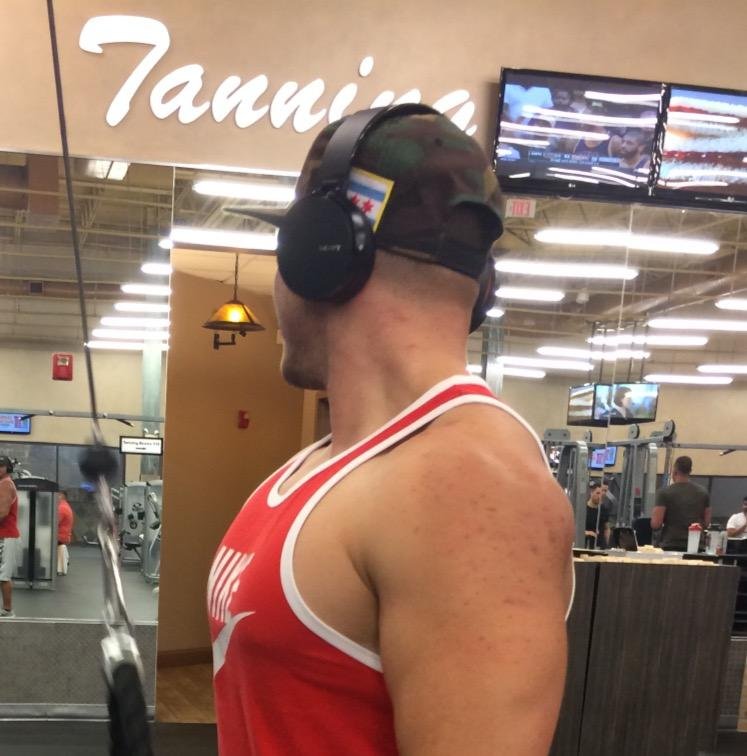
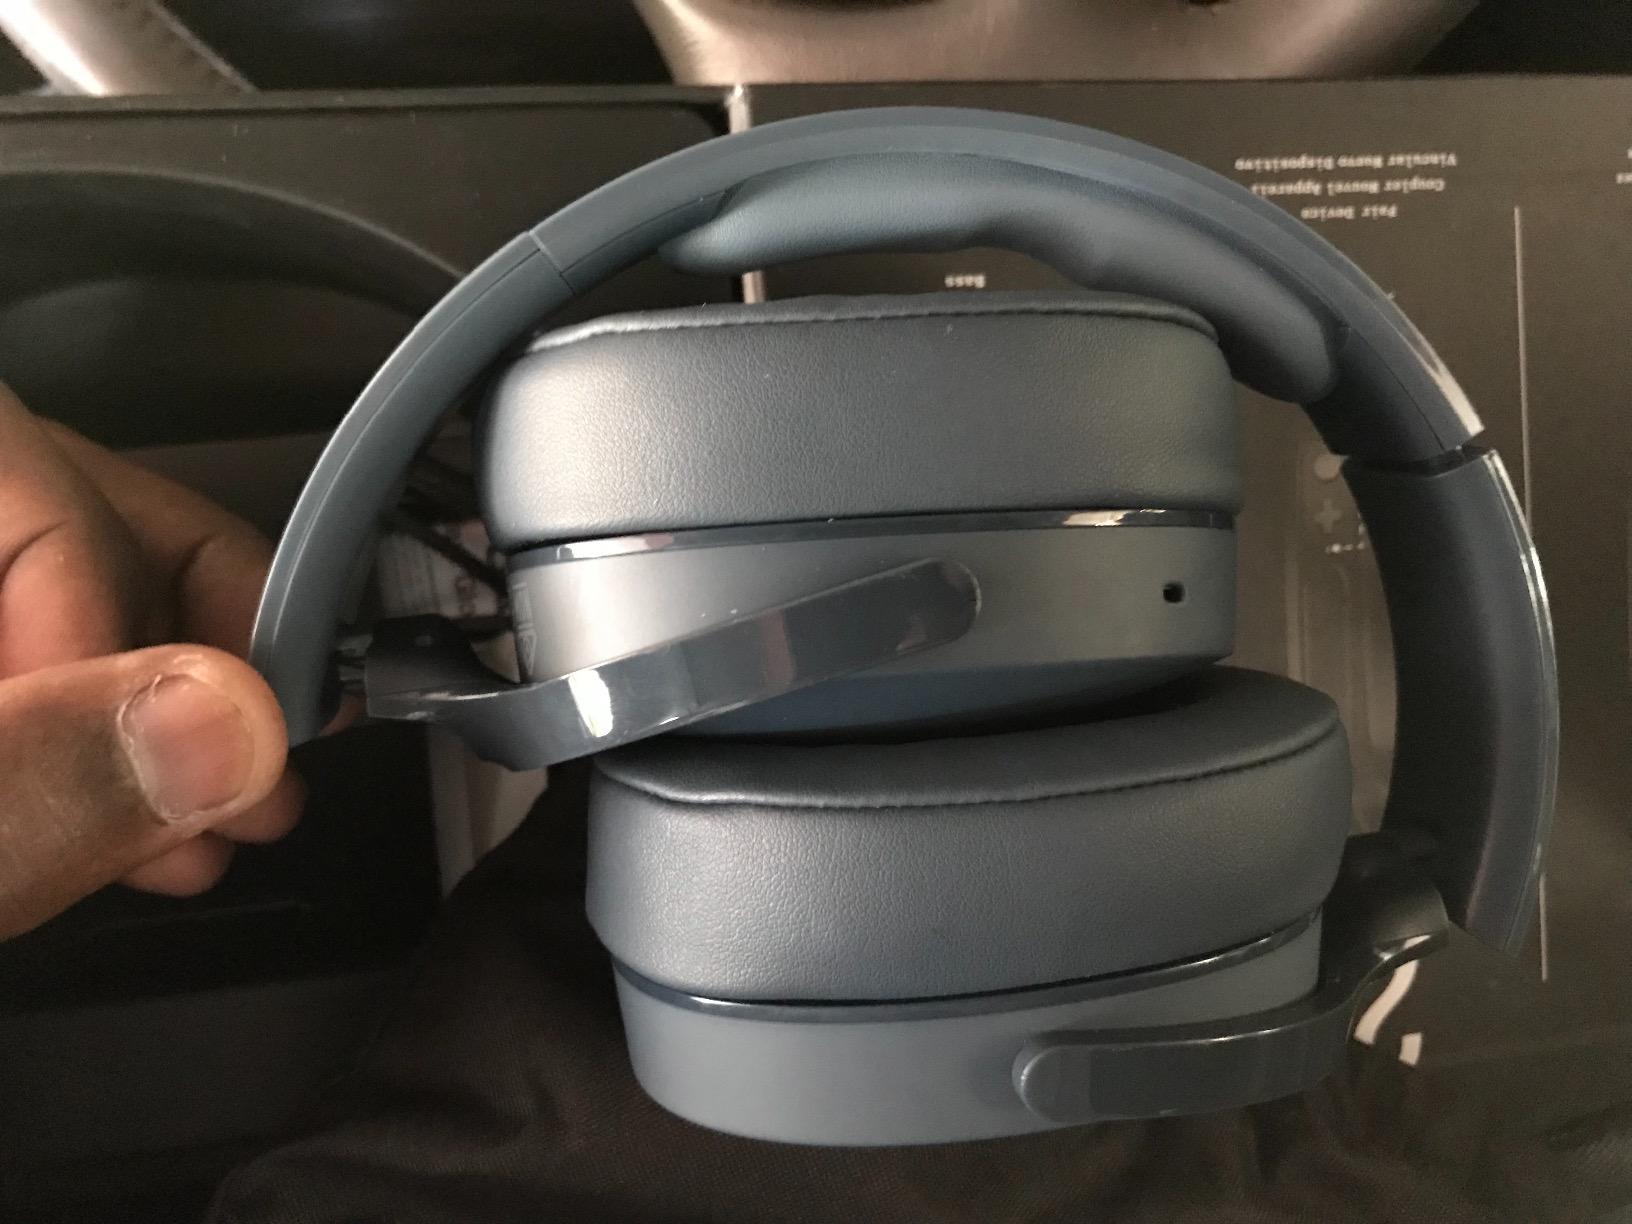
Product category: headphones
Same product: no